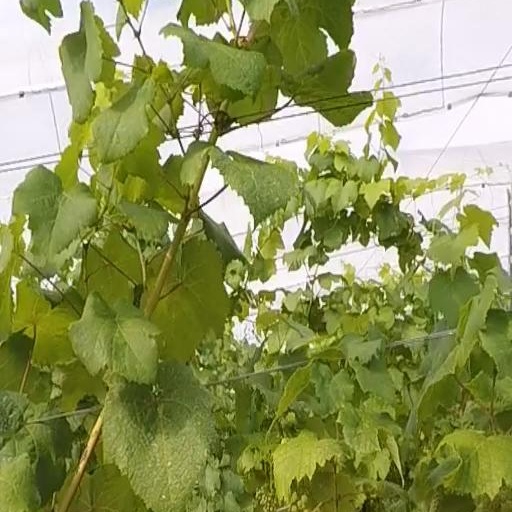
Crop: grape